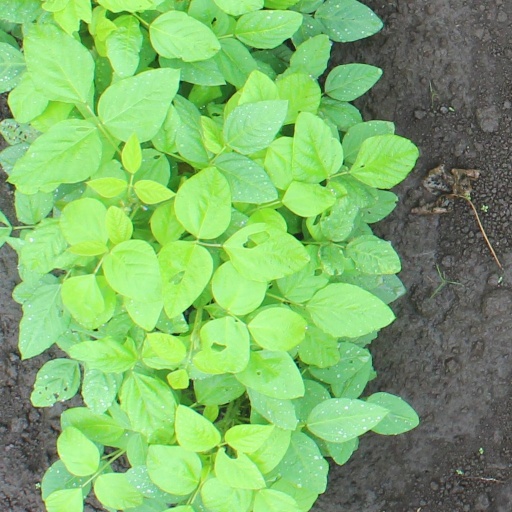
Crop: soybean